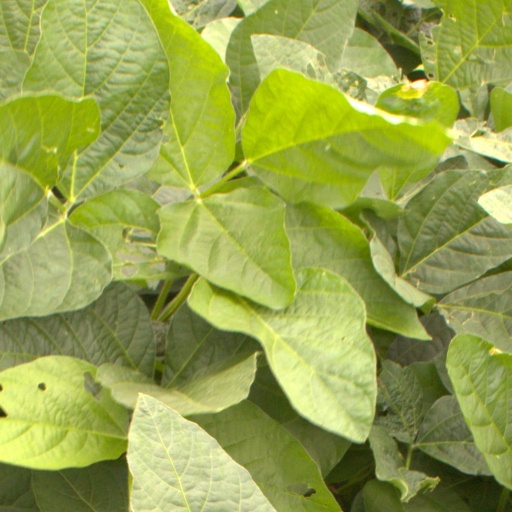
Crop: soybean